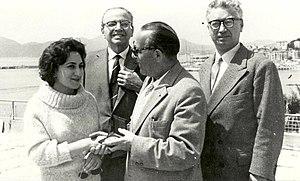
Mariano Federico Picón-Salas, né à Mérida le 26 janvier 1901 et mort à Caracas le 1ᵉʳ janvier 1965, écrivain, diplomate, historien et une personnalité de la vie intellectuelle et politique du Venezuela au XXᵉ siècle.